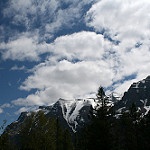
Label: mountain